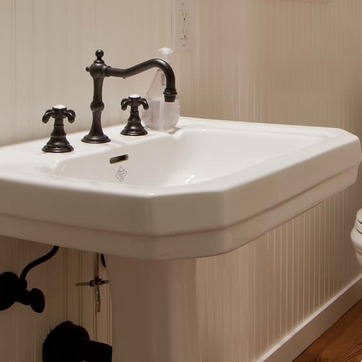
Material: ceramic